Tōno, Iwate

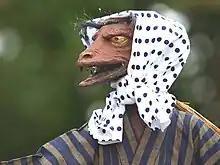
A "kappa" sculpture in front of JR Tōno Station

The city has a number of sightseeing spots, such as Kappabuchi, a pool where the mythical creatures called "kappa" are said to live. Tōno Furusato Village preserves several , or L-shaped houses, from the 18th and 19th centuries. The Chiba Family House is another large that is preserved in Tōno as a museum.